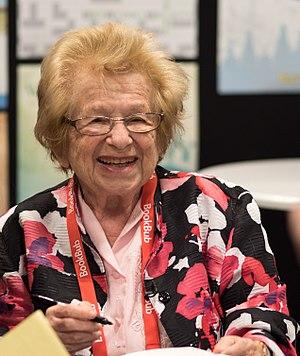
Ruth Westheimer, née le 4 juin 1928 à Wiesenfeld, est une sexologue, auteure et productrice de télévision germano-américaine. Elle est également connue sous le nom de Dr. Ruth.